Zapaden Park Metro Station

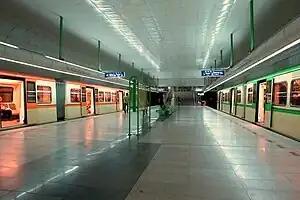

Zapaden Park Metro station is a station on the Sofia Metro in Bulgaria. It opened on 28 January 1998.